Leon Trotsky

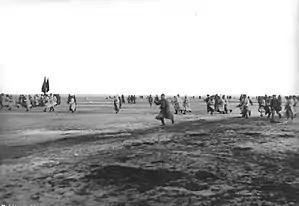
Red Army troops attack Kronstadt sailors in March 1921.

In September 1918, facing military difficulties, the Bolshevik government declared martial law and reorganized the Red Army. The Supreme Military Council was abolished, and the position of commander-in-chief restored, filled by Jukums Vācietis, commander of the Latvian Riflemen. Vācietis handled day-to-day operations. Trotsky became chairman of the new Revolutionary Military Council of the Republic, retaining overall military control. Despite earlier clashes with Vācietis, Trotsky established a working relationship. This reorganization caused another conflict between Trotsky and Stalin in late September. Trotsky appointed former imperial general Pavel Sytin to command the Southern Front, but Stalin refused to accept him in early October, and Sytin was recalled. Lenin and Yakov Sverdlov tried to reconcile Trotsky and Stalin, but their meeting failed.